Jacqueline Stieger

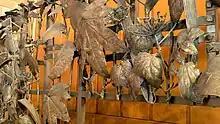
Detail of interior screen, Robinson College chapel (1980)

In 1966, she and Gruber married; he had three children from an earlier marriage. The family were at first based in Switzerland, where much of their output was for church interiors, including Rudolfstetten and Sarnen, with Stieger's main contributions being windows. In 1969 they established a joint workshop and foundry in the Yorkshire village of Welton. In addition to sculptures, in Welton the couple began to create jewellery together, which they termed "microsculpture"; the graphic artist William MacKay describes it as "surely the world's most distinctive and differentiated jewellery". Pieces were purchased for Goldsmiths' Hall in London.